University of Texas Permian Basin

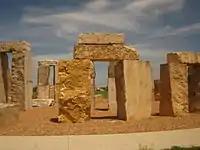
Stonehenge replica on the campus of the University of Texas of the Permian Basin in Odessa

The University of Texas of the Permian Basin began in 1973 as a university that initially offered only junior, senior, and graduate level programs. Among those who pushed for the establishment of UTPB was the oil industrialist Bill Noël, who with his wife, Ellen Witwer Noël, became major philanthropists of the institution.